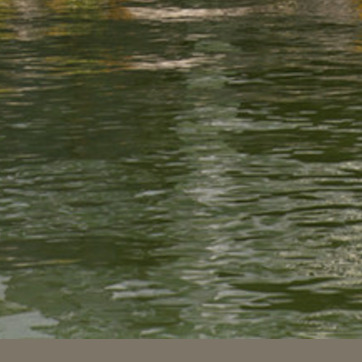
Material: water